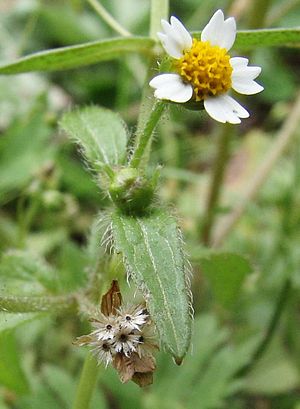
Kirtelkortstråle
Kirtelkortstråle, ofte skrevet kirtel-kortstråle, er en enårig plante i kurvblomst-familien. Den ligner håret kortstråle, men har savtakkede, hårede blade og kirtelhårede stængler og kurvstilke.